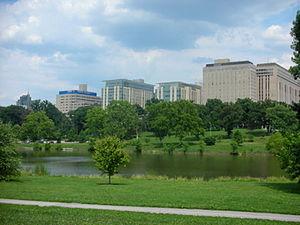
Saint-Louis est divisé en 79 quartiers. Le recensement des données est recueilli pour chaque quartier, ainsi que des données sur la criminalité, l'historique de la propriété des données et la notation des établissements. Les quartiers historiques nationaux sont identifiés par le quartier auquel ils appartiennent.
Le Central West End est un quartier de Saint-Louis dans le Missouri qui s'étend de l'extrémité ouest du centre-ville au boulevard de l'Union longeant le Forest Park, avec sa remarquable gamme d'institutions culturelles libres. Il comprend la basilique cathédrale de Saint-Louis sur Lindell Boulevard à Newstead Avenue, qui abrite la plus grande collection de mosaïques au monde. Le Central West End est représenté par trois échevins, comme il se trouve partiellement dans les 17ᵉ, 18ᵉ, et 28ᵉ paroisses.